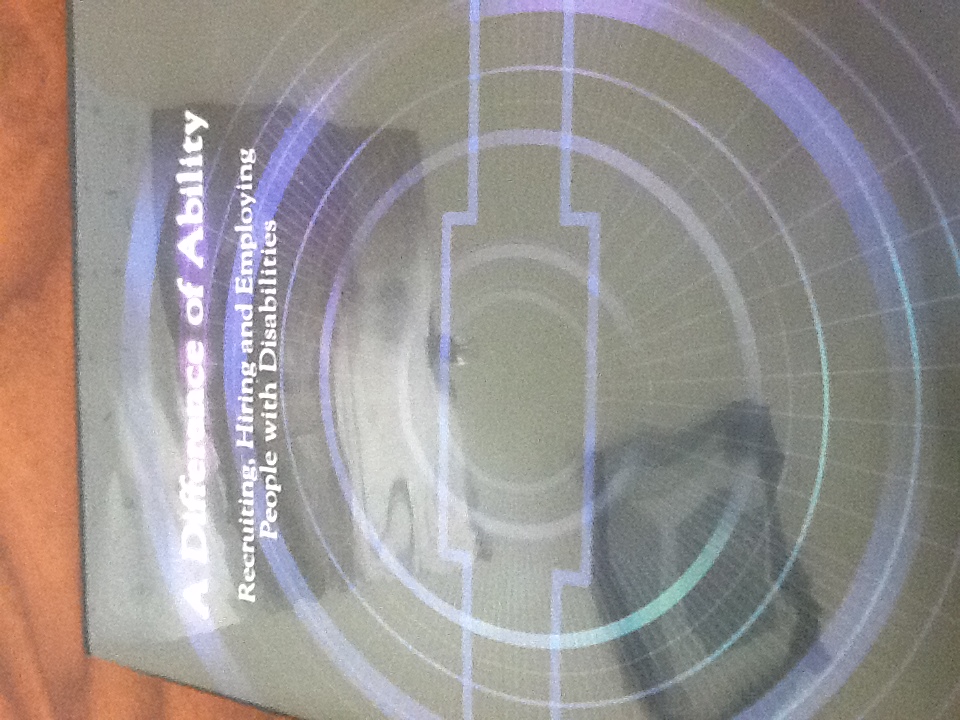Question: What is this DVD?
Answer: difference ability